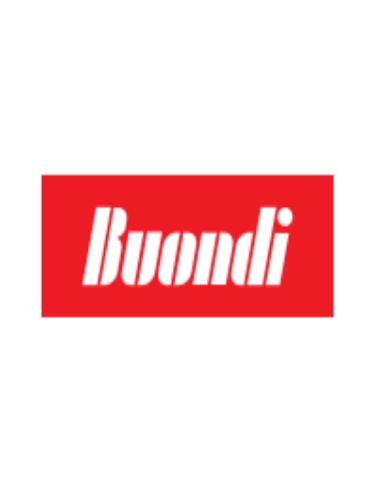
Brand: Buondi
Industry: Food